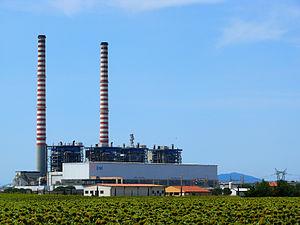
Enel était, jusqu'à sa privatisation en 1999, la société nationale italienne d'électricité ; elle reste le principal producteur d'énergie électrique du pays. Elle est également devenue un groupe italien multi-services, tout en étant un des poids lourds de la production électrique à l'échelle mondiale, avec 283,1 TWh d'électricité et 7,8 milliards de m³ de gaz vendus en 2014.